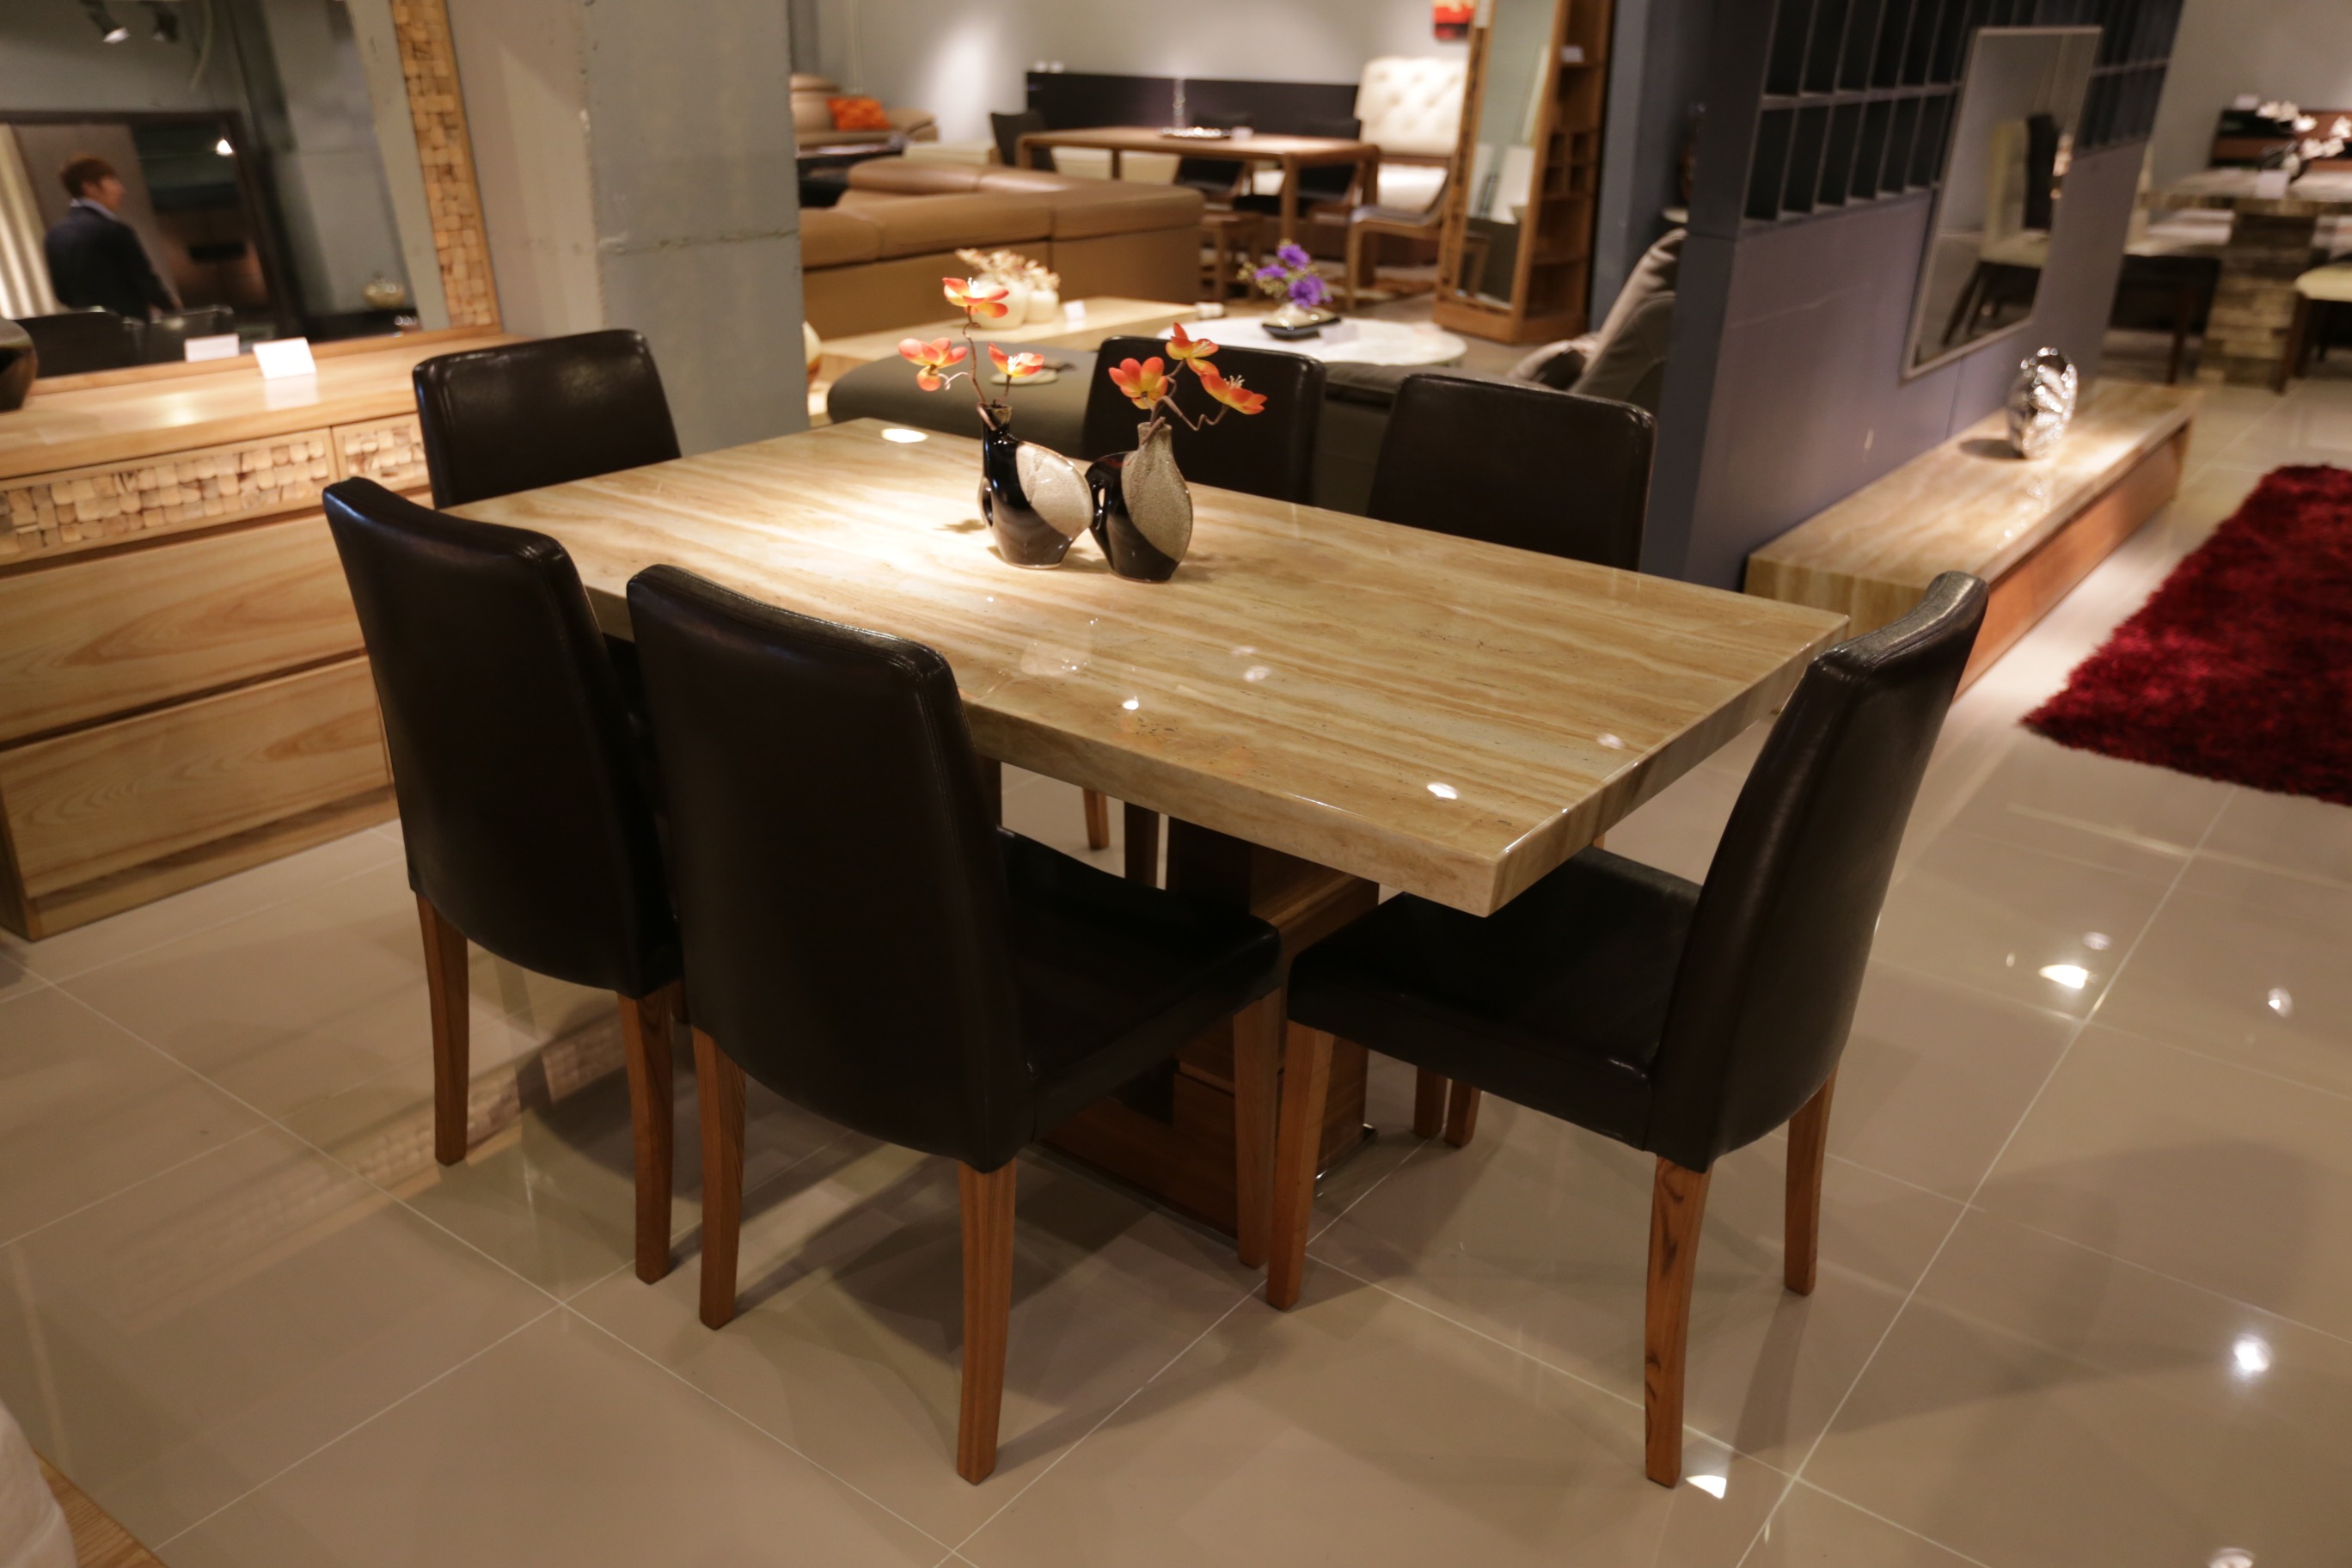
table, wood, house, floor, interior, home, decoration, living room, residential, furniture, room, decor, apartment, modern, countertop, interior design, living, indoors, relaxation, luxury, design, hardwood, comfort, comfortable, dining room, dining table, flooring, wood flooring, cabinetry